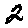
Label: 2